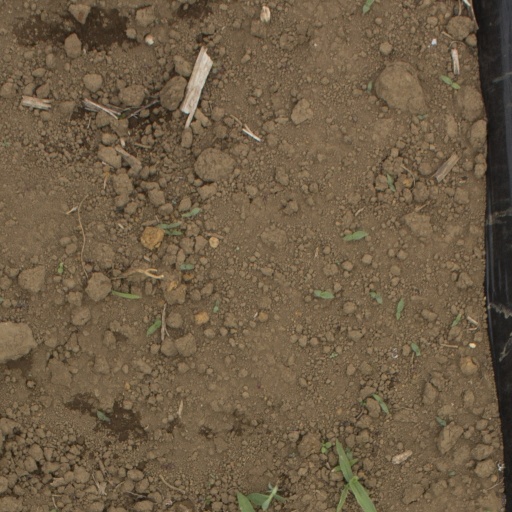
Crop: Jerusalem artichoke